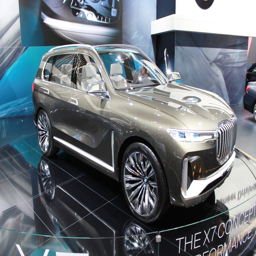
top concept cars at show